Harry Potter in amusement parks

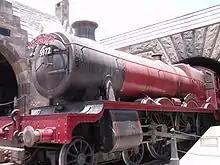
Replica of the Hogwarts Express at Islands of Adventure

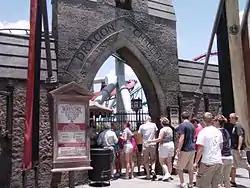
The entrance to Dragon Challenge at Islands of Adventure

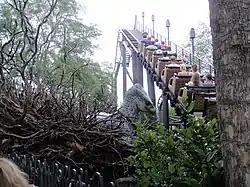
A vehicle ascending the lift hill on Flight of the Hippogriff at Islands of Adventure. An animatronic Hippogriff can be seen in the background, to the left side of the lift hill.

Below is a list of all of the attractions at Harry Potter themed areas around the world. The dates shown in the columns refer to the opening and closing dates for the ride under that name. It does not mean that the ride was closed and/or removed.